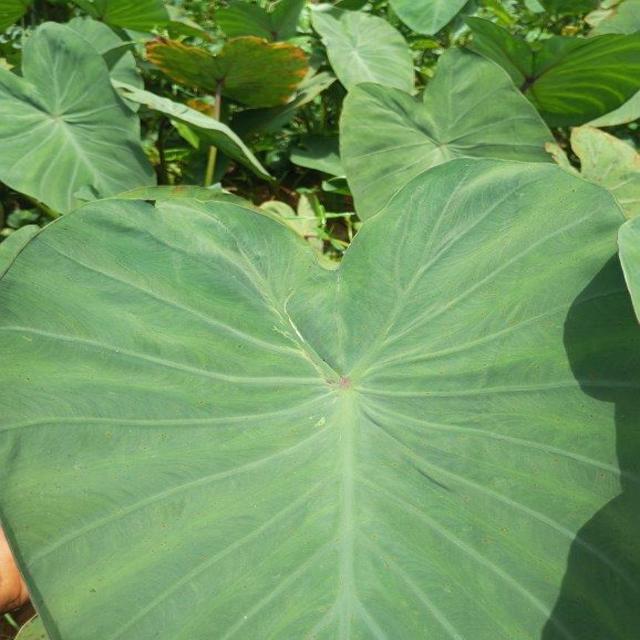
Label: Healthy